The Men (pop rock band)

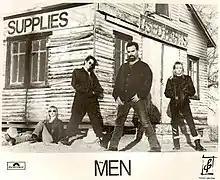
The Men, 1992

The Men were an American pop rock band from Santa Monica, California. Despite its name, the group had two women as members. The group released a self-titled album on Polygram Records in 1992 (produced and engineered by David Leonard), which hit #22 on the "Billboard" Heatseekers chart on the strength of the single "Church of Logic, Sin, and Love". The tune hit #8 on the Mainstream Rock Tracks chart, but it was their only hit, and the group disbanded soon after. Their video got into medium rotation on MTV.